Mohammad Forouzandeh

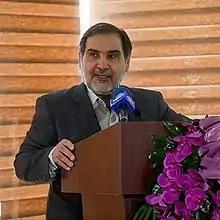

Mohammad Forouzandeh (born in 1960) is an Iranian politician and security figure. He is currently member of the Expediency Discernment Council.